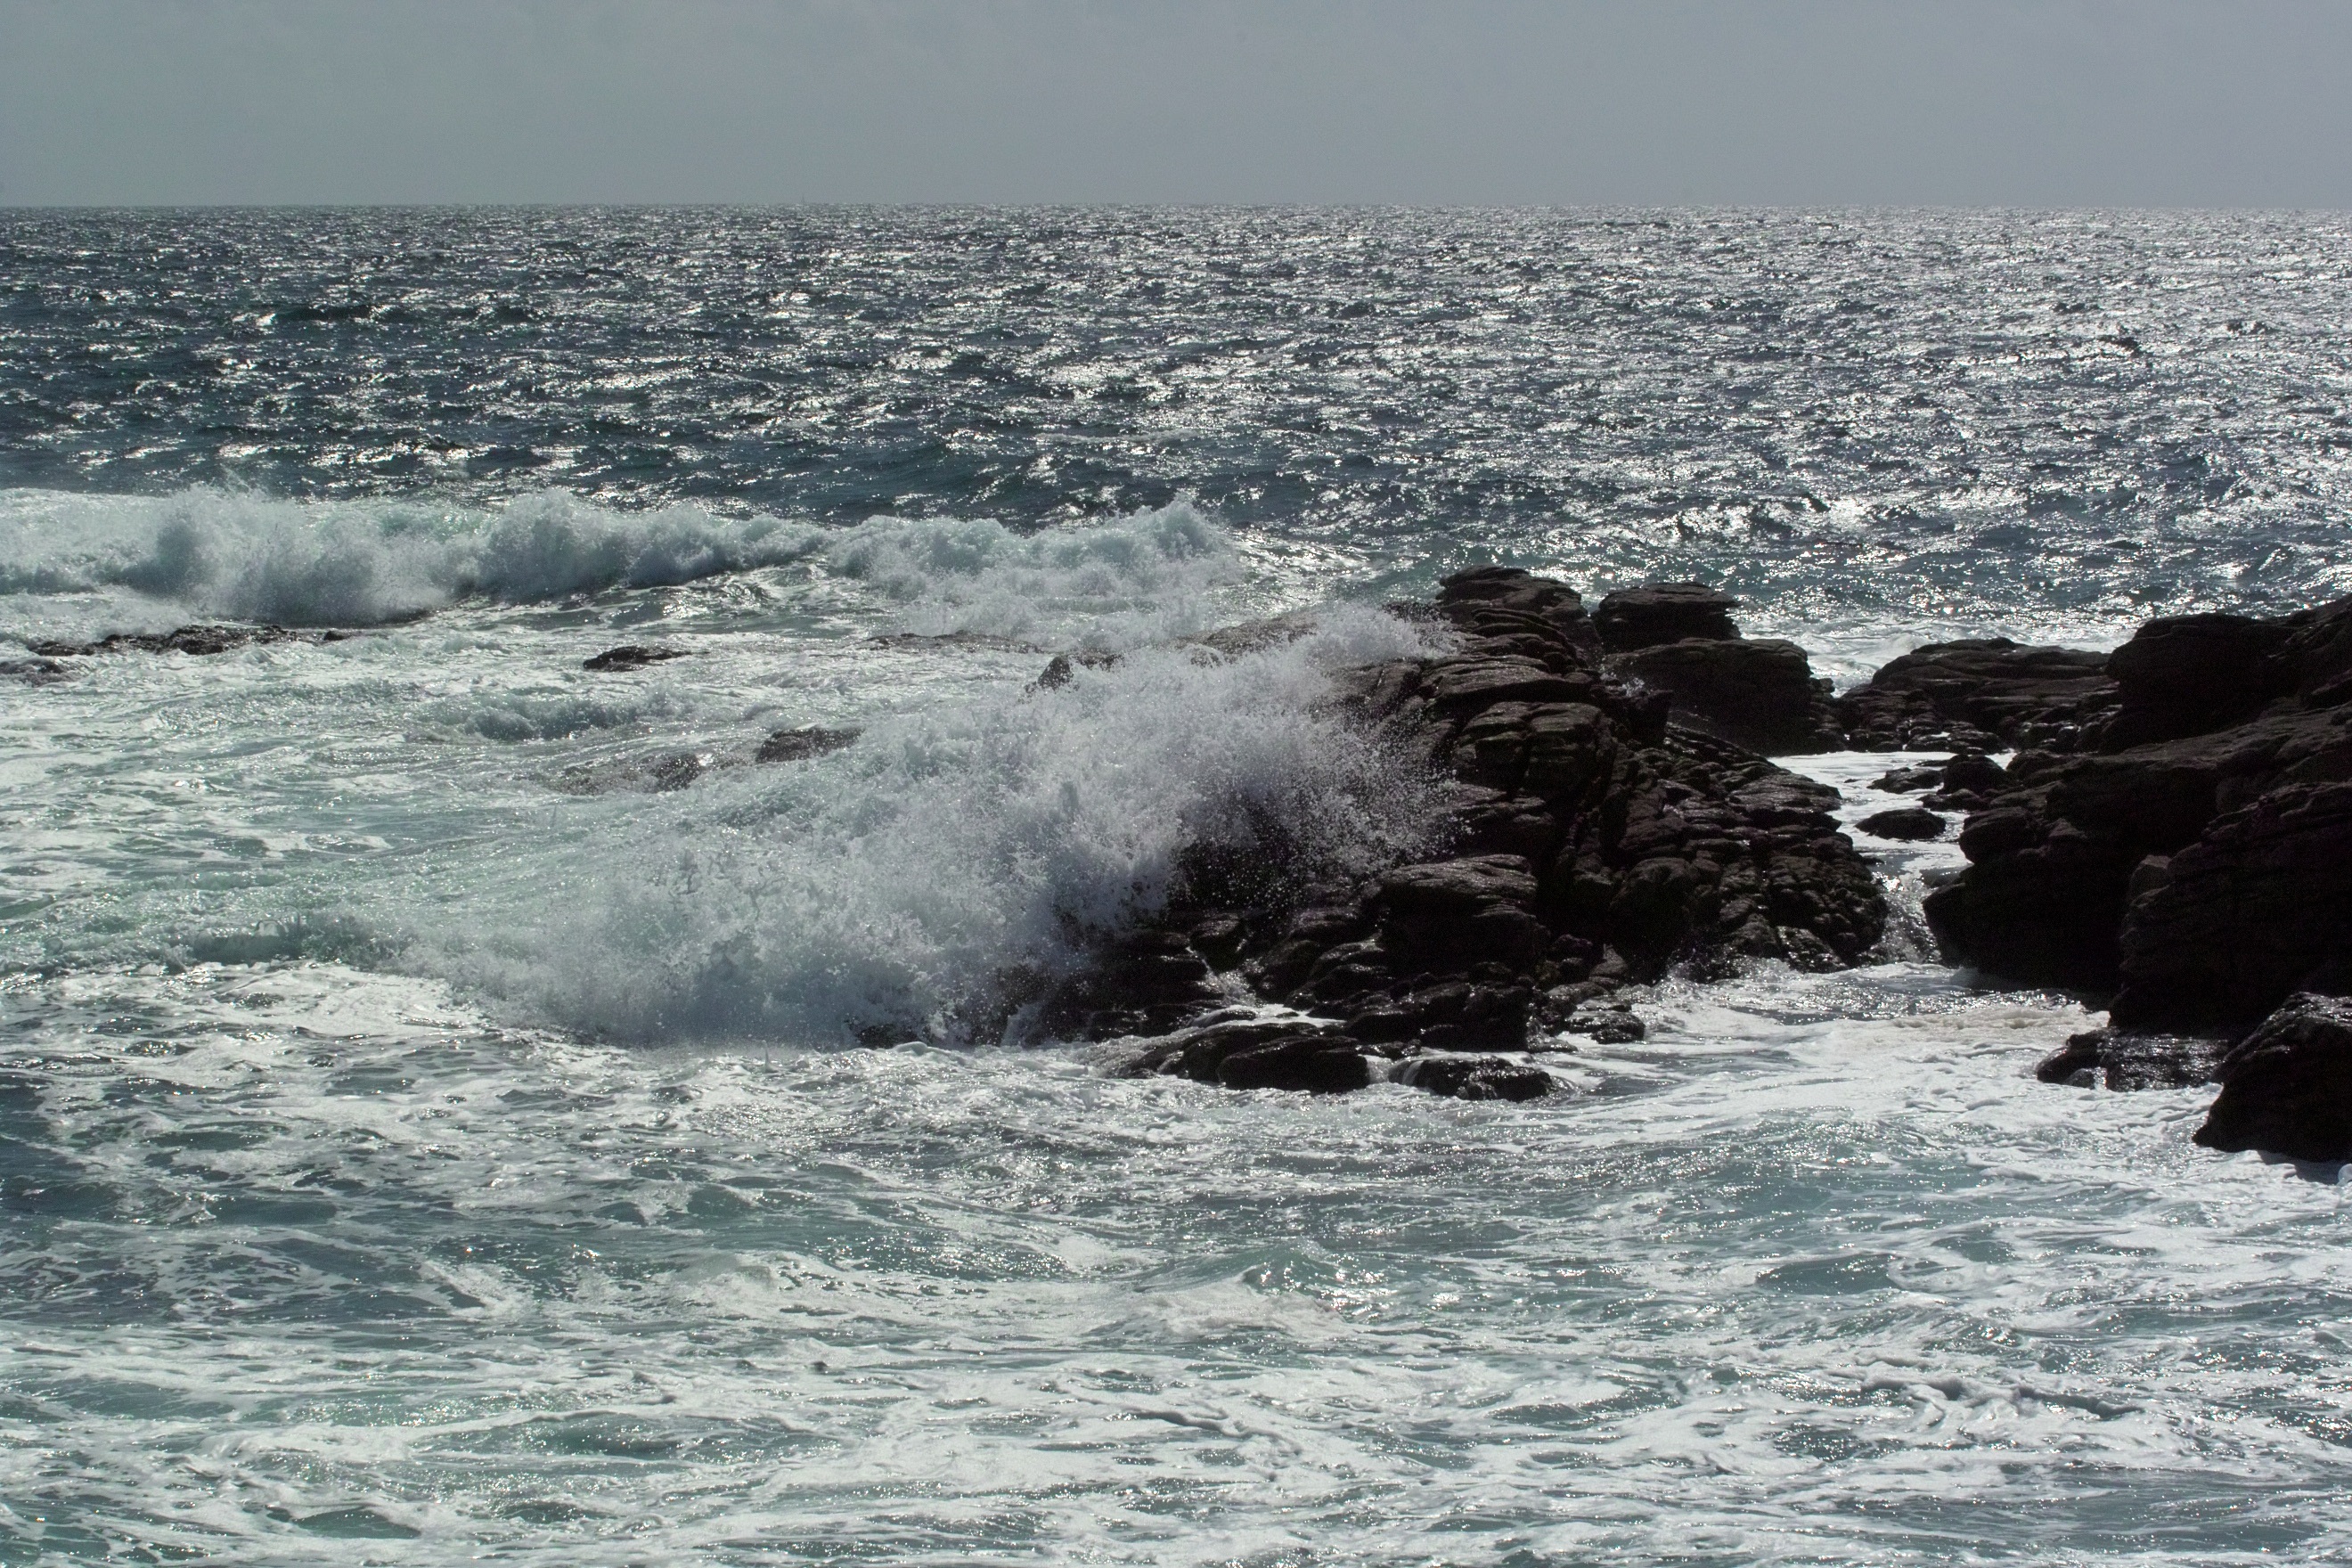
beach, landscape, sea, coast, water, nature, rock, ocean, light, shore, wave, wind, shine, weather, storm, bay, rapid, contrast, blue, body of water, rocks, side, cape, brittany, light reflections, wild coast, wind wave